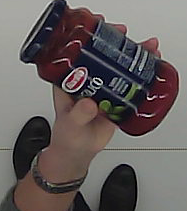
Product: barilla_pomodoro